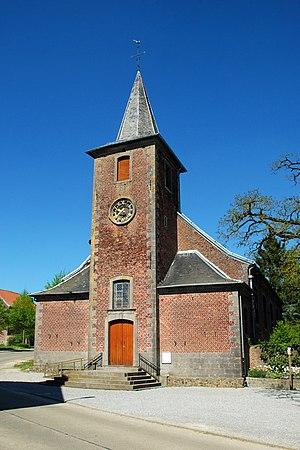
Belgique - Brabant wallon - Villers-la-Ville - Église Saint-Laurent de Mellery
L'église Saint-Laurent est une église catholique de style classique du XVIIIᵉ siècle située à Mellery, village de la commune belge de Villers-la-Ville, en Brabant wallon.
Villers-la-Ville [vilɛʀslavil] est une commune francophone de Belgique située en Région wallonne dans la province du Brabant wallon.